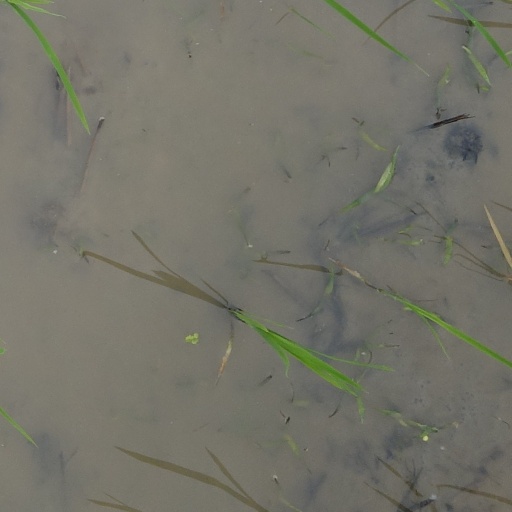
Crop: rice